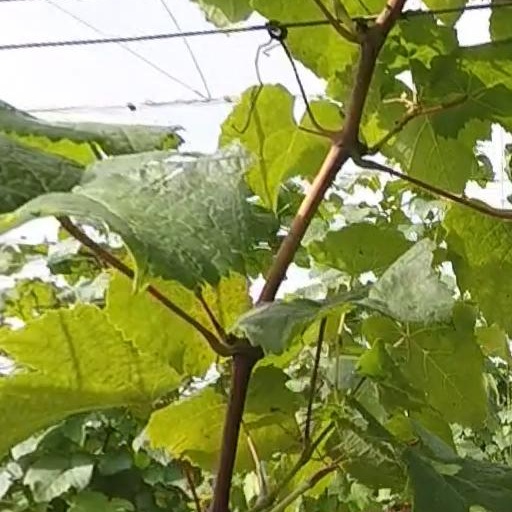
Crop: grape